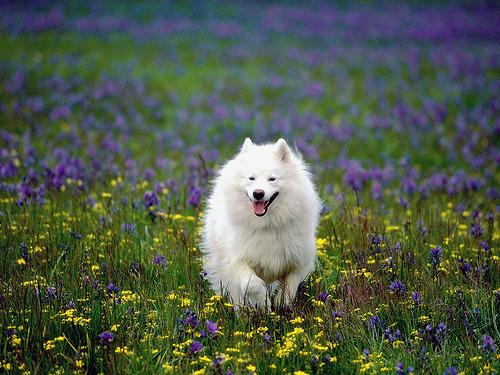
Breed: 2192-n000088-Samoyed